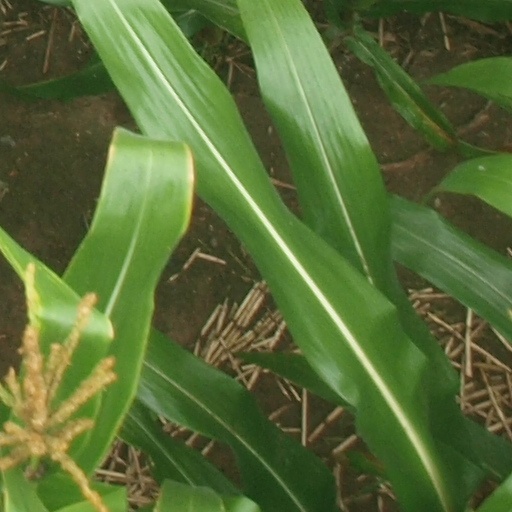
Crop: maize; corn